Endangered Species Act of 1973

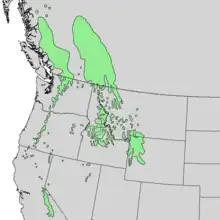
Historically native range of the Whitebark Pine

The 1973 Act introduced the concept of what is now called "critical habitat" in only one brief passage. Section 7 required federal agencies to ensure that actions they authorized, funded, or carried out would not result in "the destruction or modification of habitat of such species which is determined by the Secretary, after consultation as appropriate with affected States, to be critical." When the Act was amended in 1978, "critical habitat" was given a definition and basic terms for how it would be determined and used. The 1978 amendments also provided for the consideration of economic impacts when designating critical habitat, and provided a mechanism for excluding critical habitat where the benefits of exclusion would outweigh the benefits of designating the area as critical habitat. A key distinction in how it is to be determined was summarized in a Congressional Research Service report in 2016: